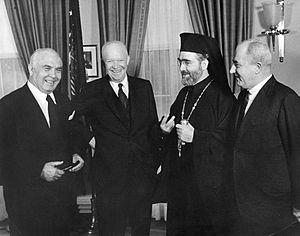
La fête nationale de la Grèce est la fête nationale de la République hellénique. Les célébrations ont lieu le 25 mars, commémorant la déclaration d'indépendance du pays. Celle-ci fut proclamée le 25 mars 1821 par les indépendantistes hellènes, réunis en Sénat à Kalamata. Ce jour est hautement symbolique puisqu'il s'agit du jour de l'Annonciation, ô combien important pour la société grecque où l'orthodoxie joue un rôle prééminent. Le 25 mars est un jour férié. Ces célébrations donnent lieu à d'importantes manifestations populaires, notamment à Athènes et à Thessalonique où des parades militaires sont organisées. Des évènements similaires ont lieu dans les pays où la diaspora hellène est très nombreuse, comme aux États-Unis. Le 25 mars est également férié à Chypre, pays hellénophone historiquement liée à la République hellénique.